Energy in the United States

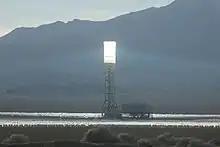
Concentrated solar thermal plant (Ivanpah Solar)

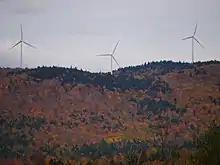
Wind turbines in Maine

Biomass made up 5% of total production and 38% of renewables in 2022. About 49% of this was biofuels, 43% was wood, and 8% was waste and other biomass.